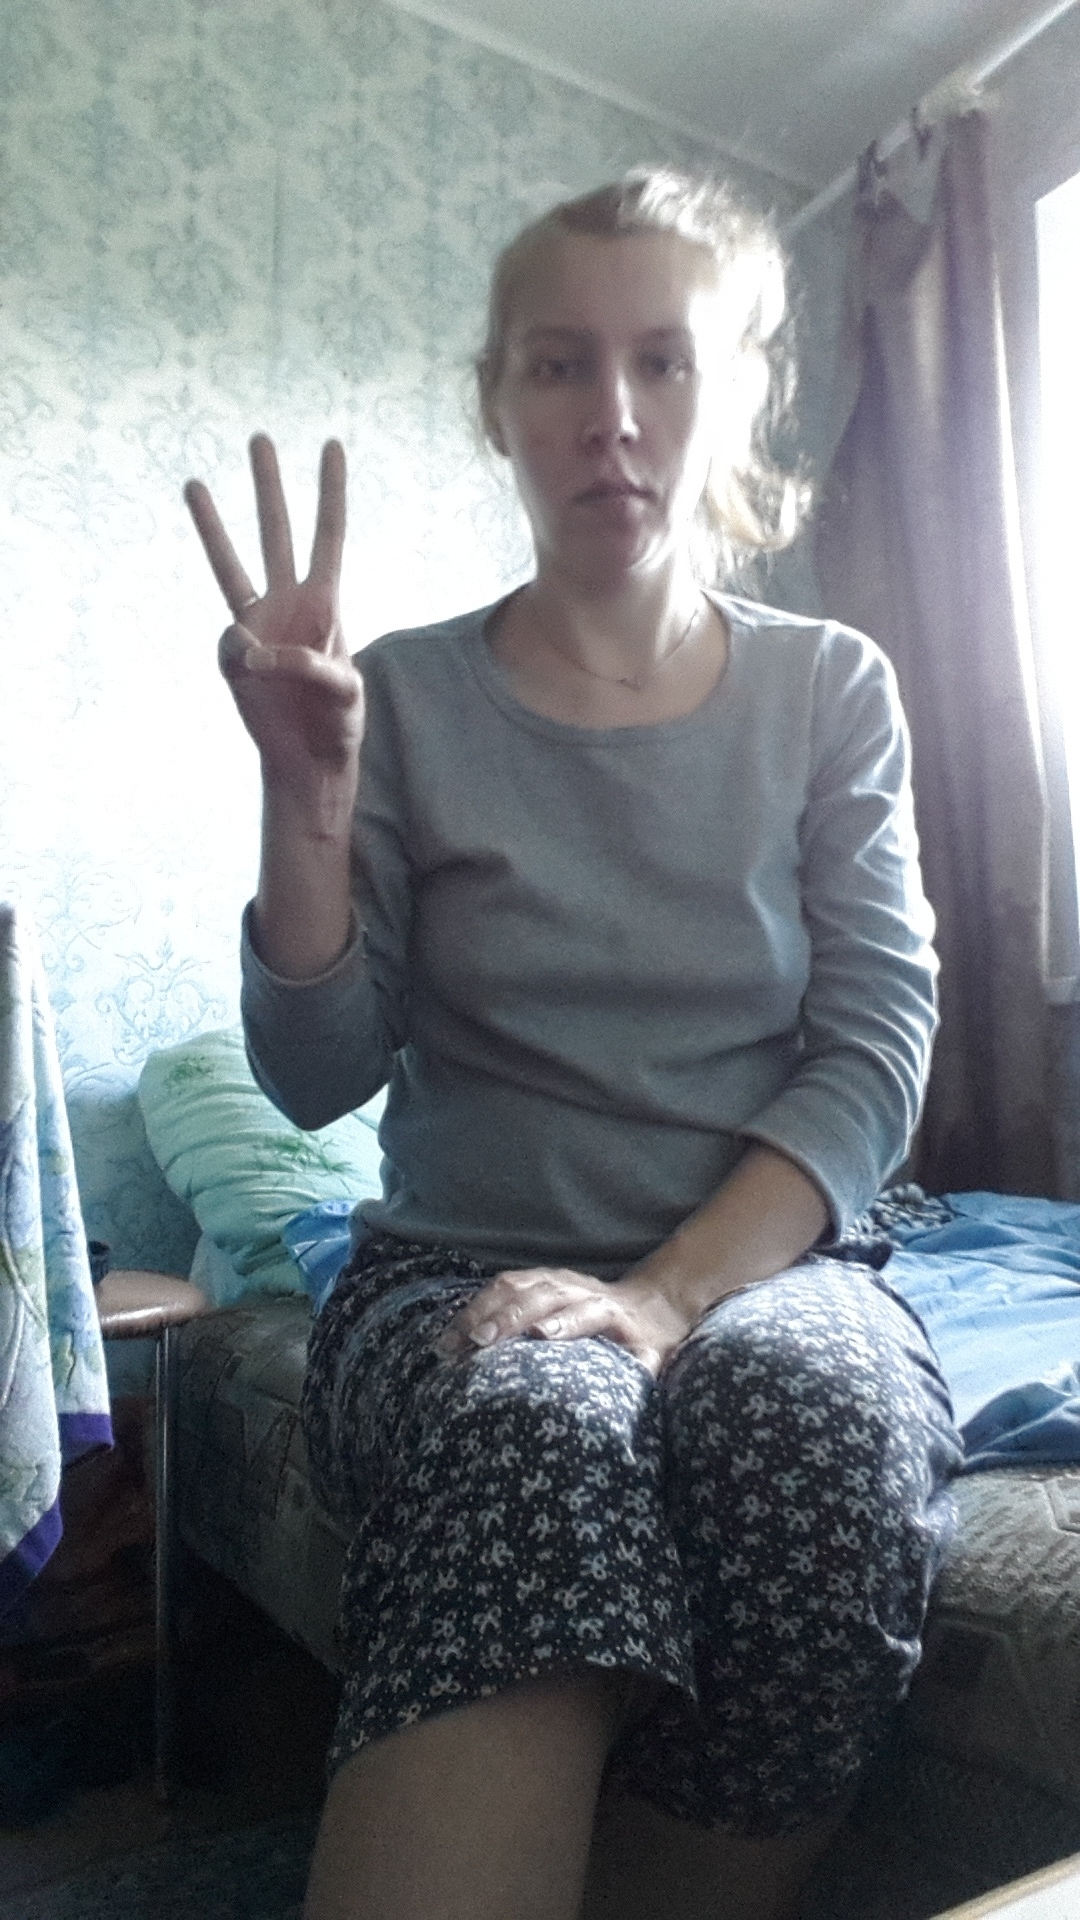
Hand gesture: three